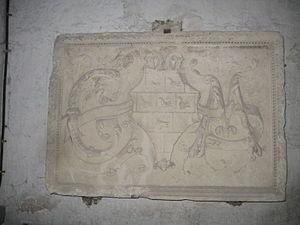
Armes de Guillaume II de Marillac, bas relief en calcaire de Chaptuzat, dans Église Notre-Dame d'Aigueperse
Guillaume III de Marillac, seigneur de Ferrières-en-Brie, est un administrateur français né vers 1521, mort en 1573 et enterré dans l’église Saint-Paul à Paris.